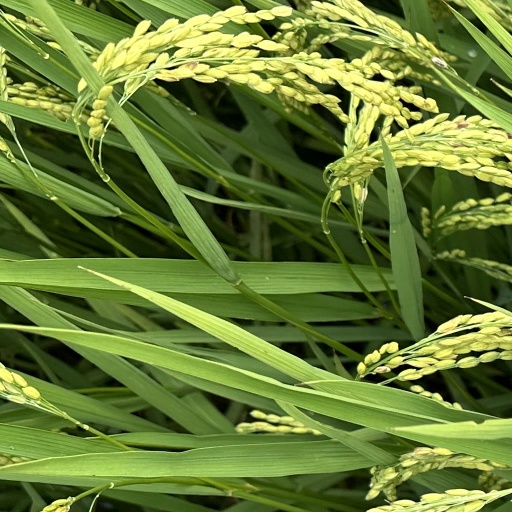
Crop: rice